Battle of Kleidion

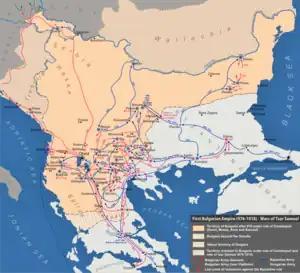
Map of Bulgaria and Byzantium c.1000

Samuel knew that the Byzantine army would have to invade the country through a series of mountain passes, and so took precautions to bar them. The Bulgarians built ditches along the frontier and fortified many of the valleys and passes with walls and towers, especially the pass of Kleidion on the Struma River which Basil would need to pass through to reach the heart of Bulgaria. Samuel heavily fortified the northern slopes of the Belasitsa mountain to the south and east of Strumitsa Castle. The wide valley of the Strumitsa River was a convenient place for attack and it had been used by Byzantine forces for this purpose in previous years. The Bulgarians disposed a strong guard to keep the pass safe. In addition, the Bulgarian ruler chose Strumitsa for his defensive base — it was located on the road from Thessaloniki leading to Thrace to the east and Ohrid to the west. The rugged terrain to the south was dotted with earthworks and walls guarded by strong Bulgarian units.